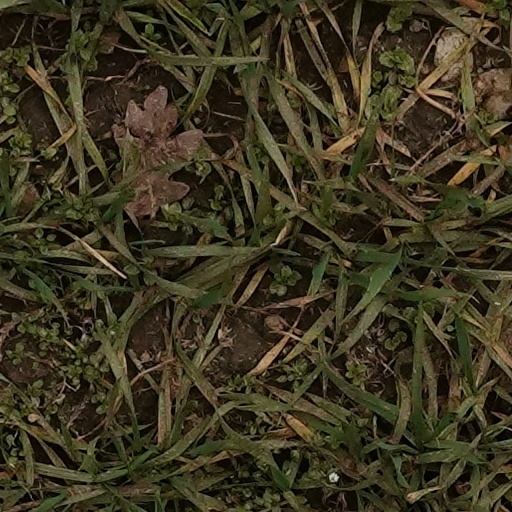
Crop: wheat